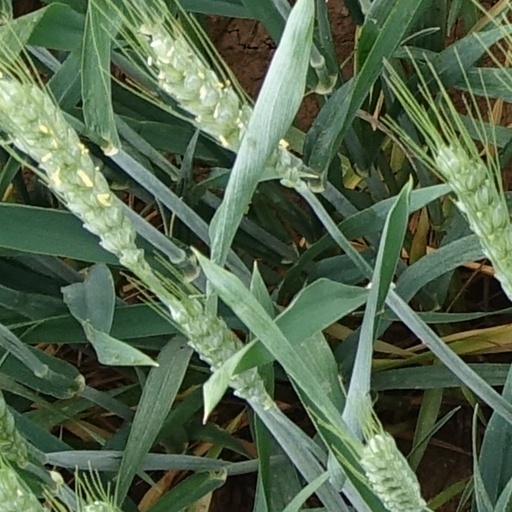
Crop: wheat